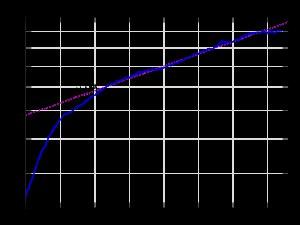
L'indice des prix à la consommation, calculé en France par l'Insee, mesure l'évolution du niveau moyen des prix des biens et services consommés par les ménages, pondérés par leur part dans la consommation moyenne des ménages. L'indice permet de mesurer l'inflation sur une période et donc l'évolution de la valeur de la monnaie. Le taux d'inflation désigne généralement, lorsque l'indice n'est pas précisé, le pourcentage d'augmentation de cet indice particulier sur une année.